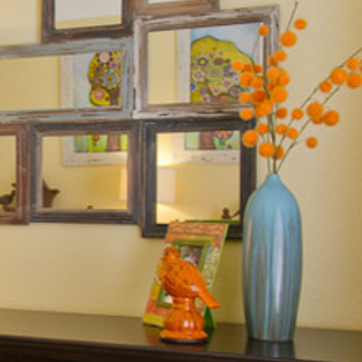
Material: mirror